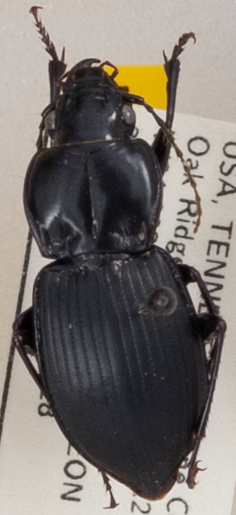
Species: Cyclotrachelus sigillatus
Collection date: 2022-09-28
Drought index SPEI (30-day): -0.432
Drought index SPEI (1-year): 0.1
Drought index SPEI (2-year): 0.44